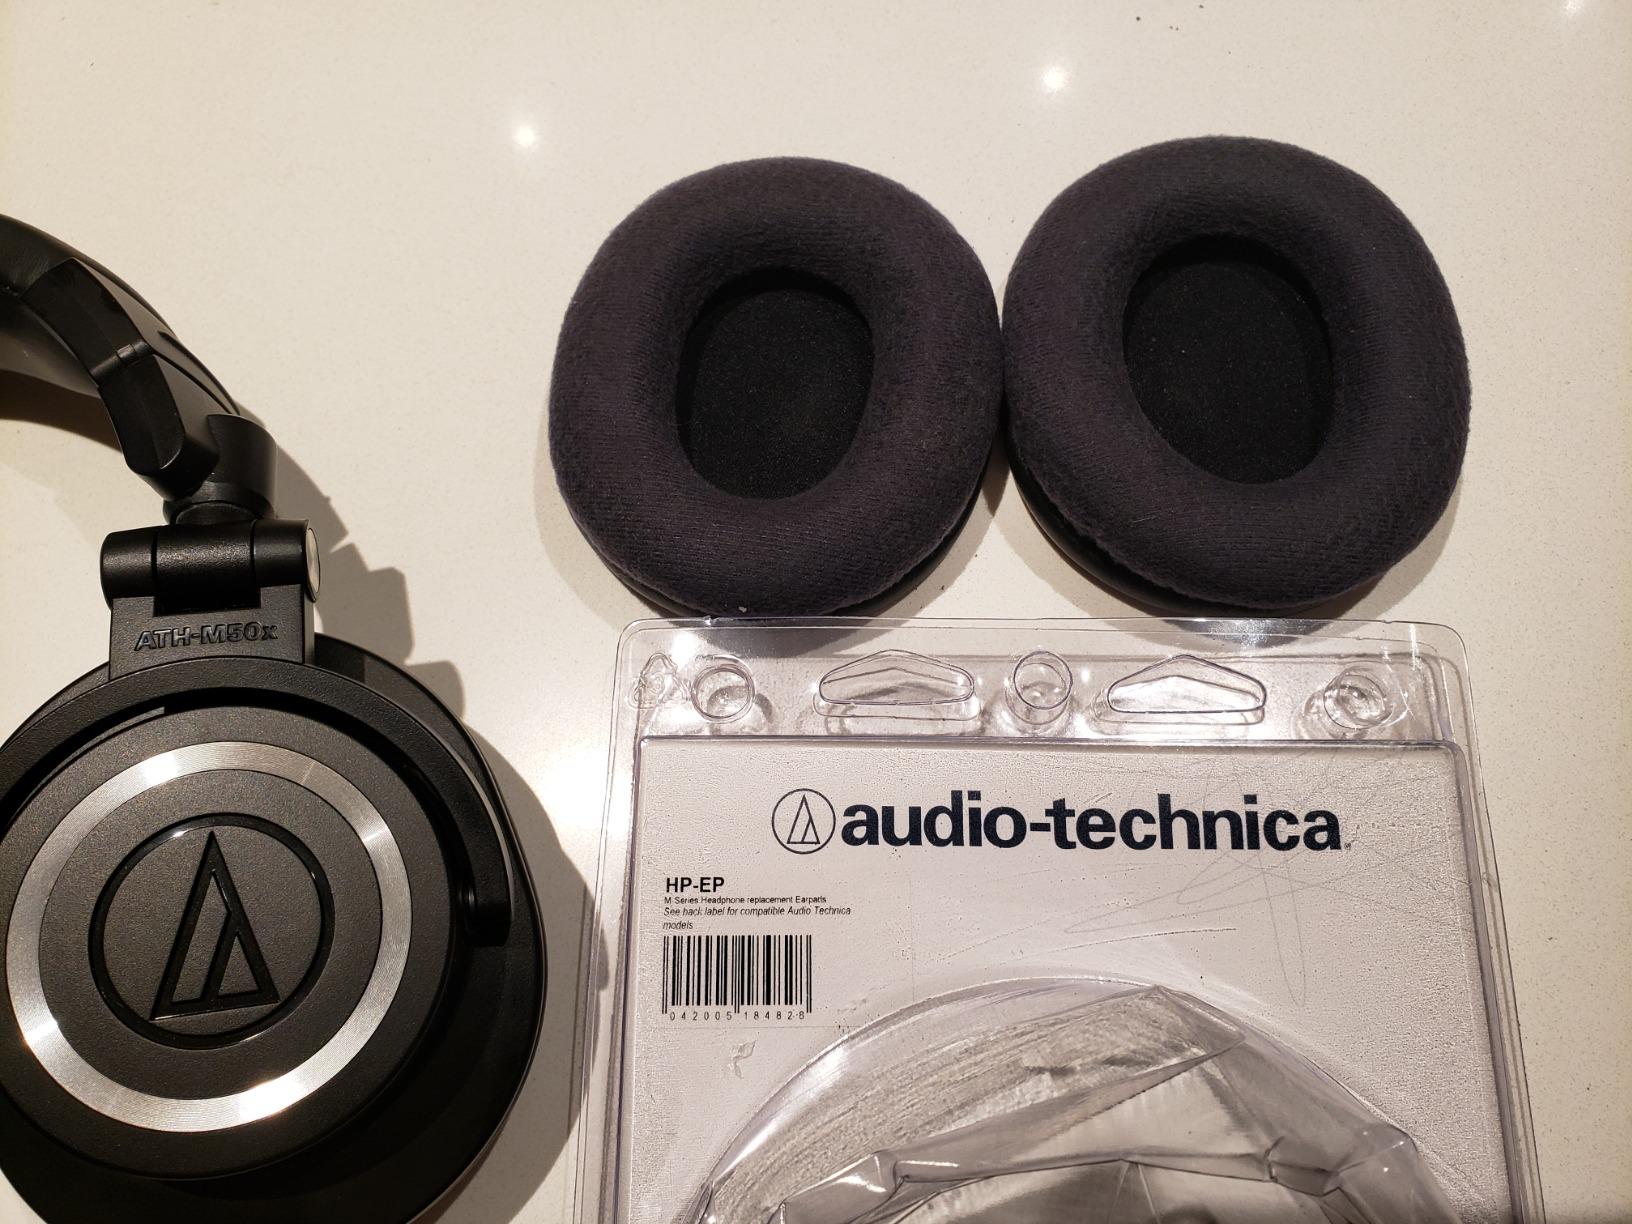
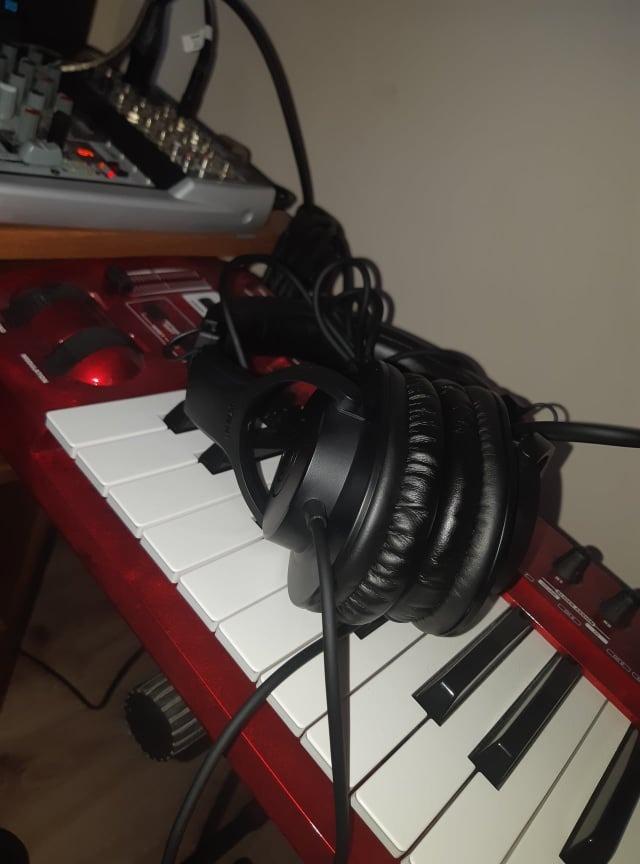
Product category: headphones
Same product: no